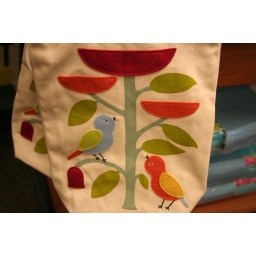
I can make this in a less commercial, prettier way. Nonetheless, love the tree &amp;amp; bird combo.